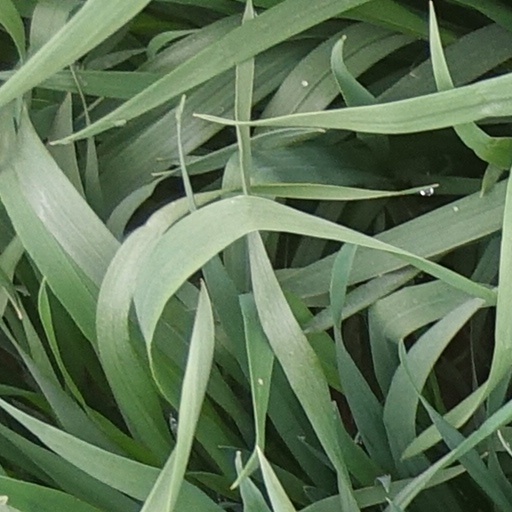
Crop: wheat